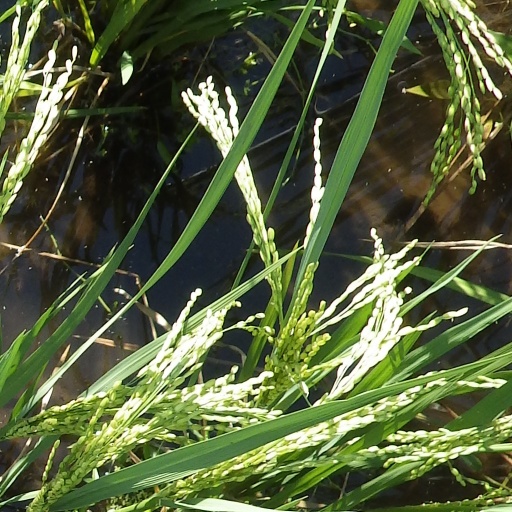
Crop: rice